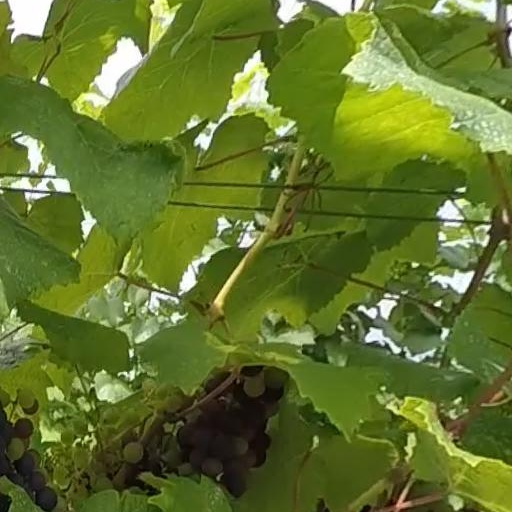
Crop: grape